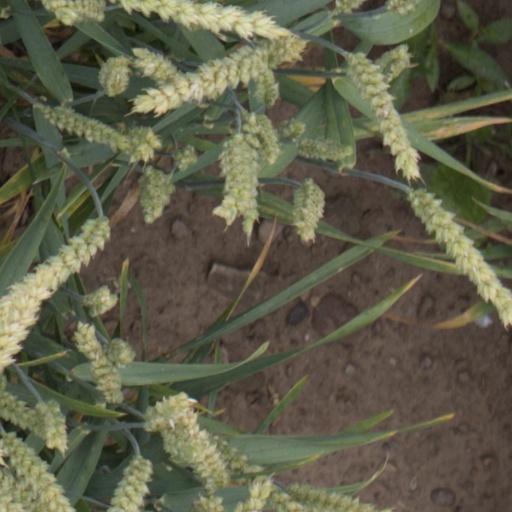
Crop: wheat